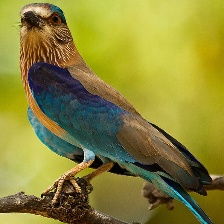
Species: INDIAN ROLLER
Scientific name: CORACIAS BENGHALENSIS